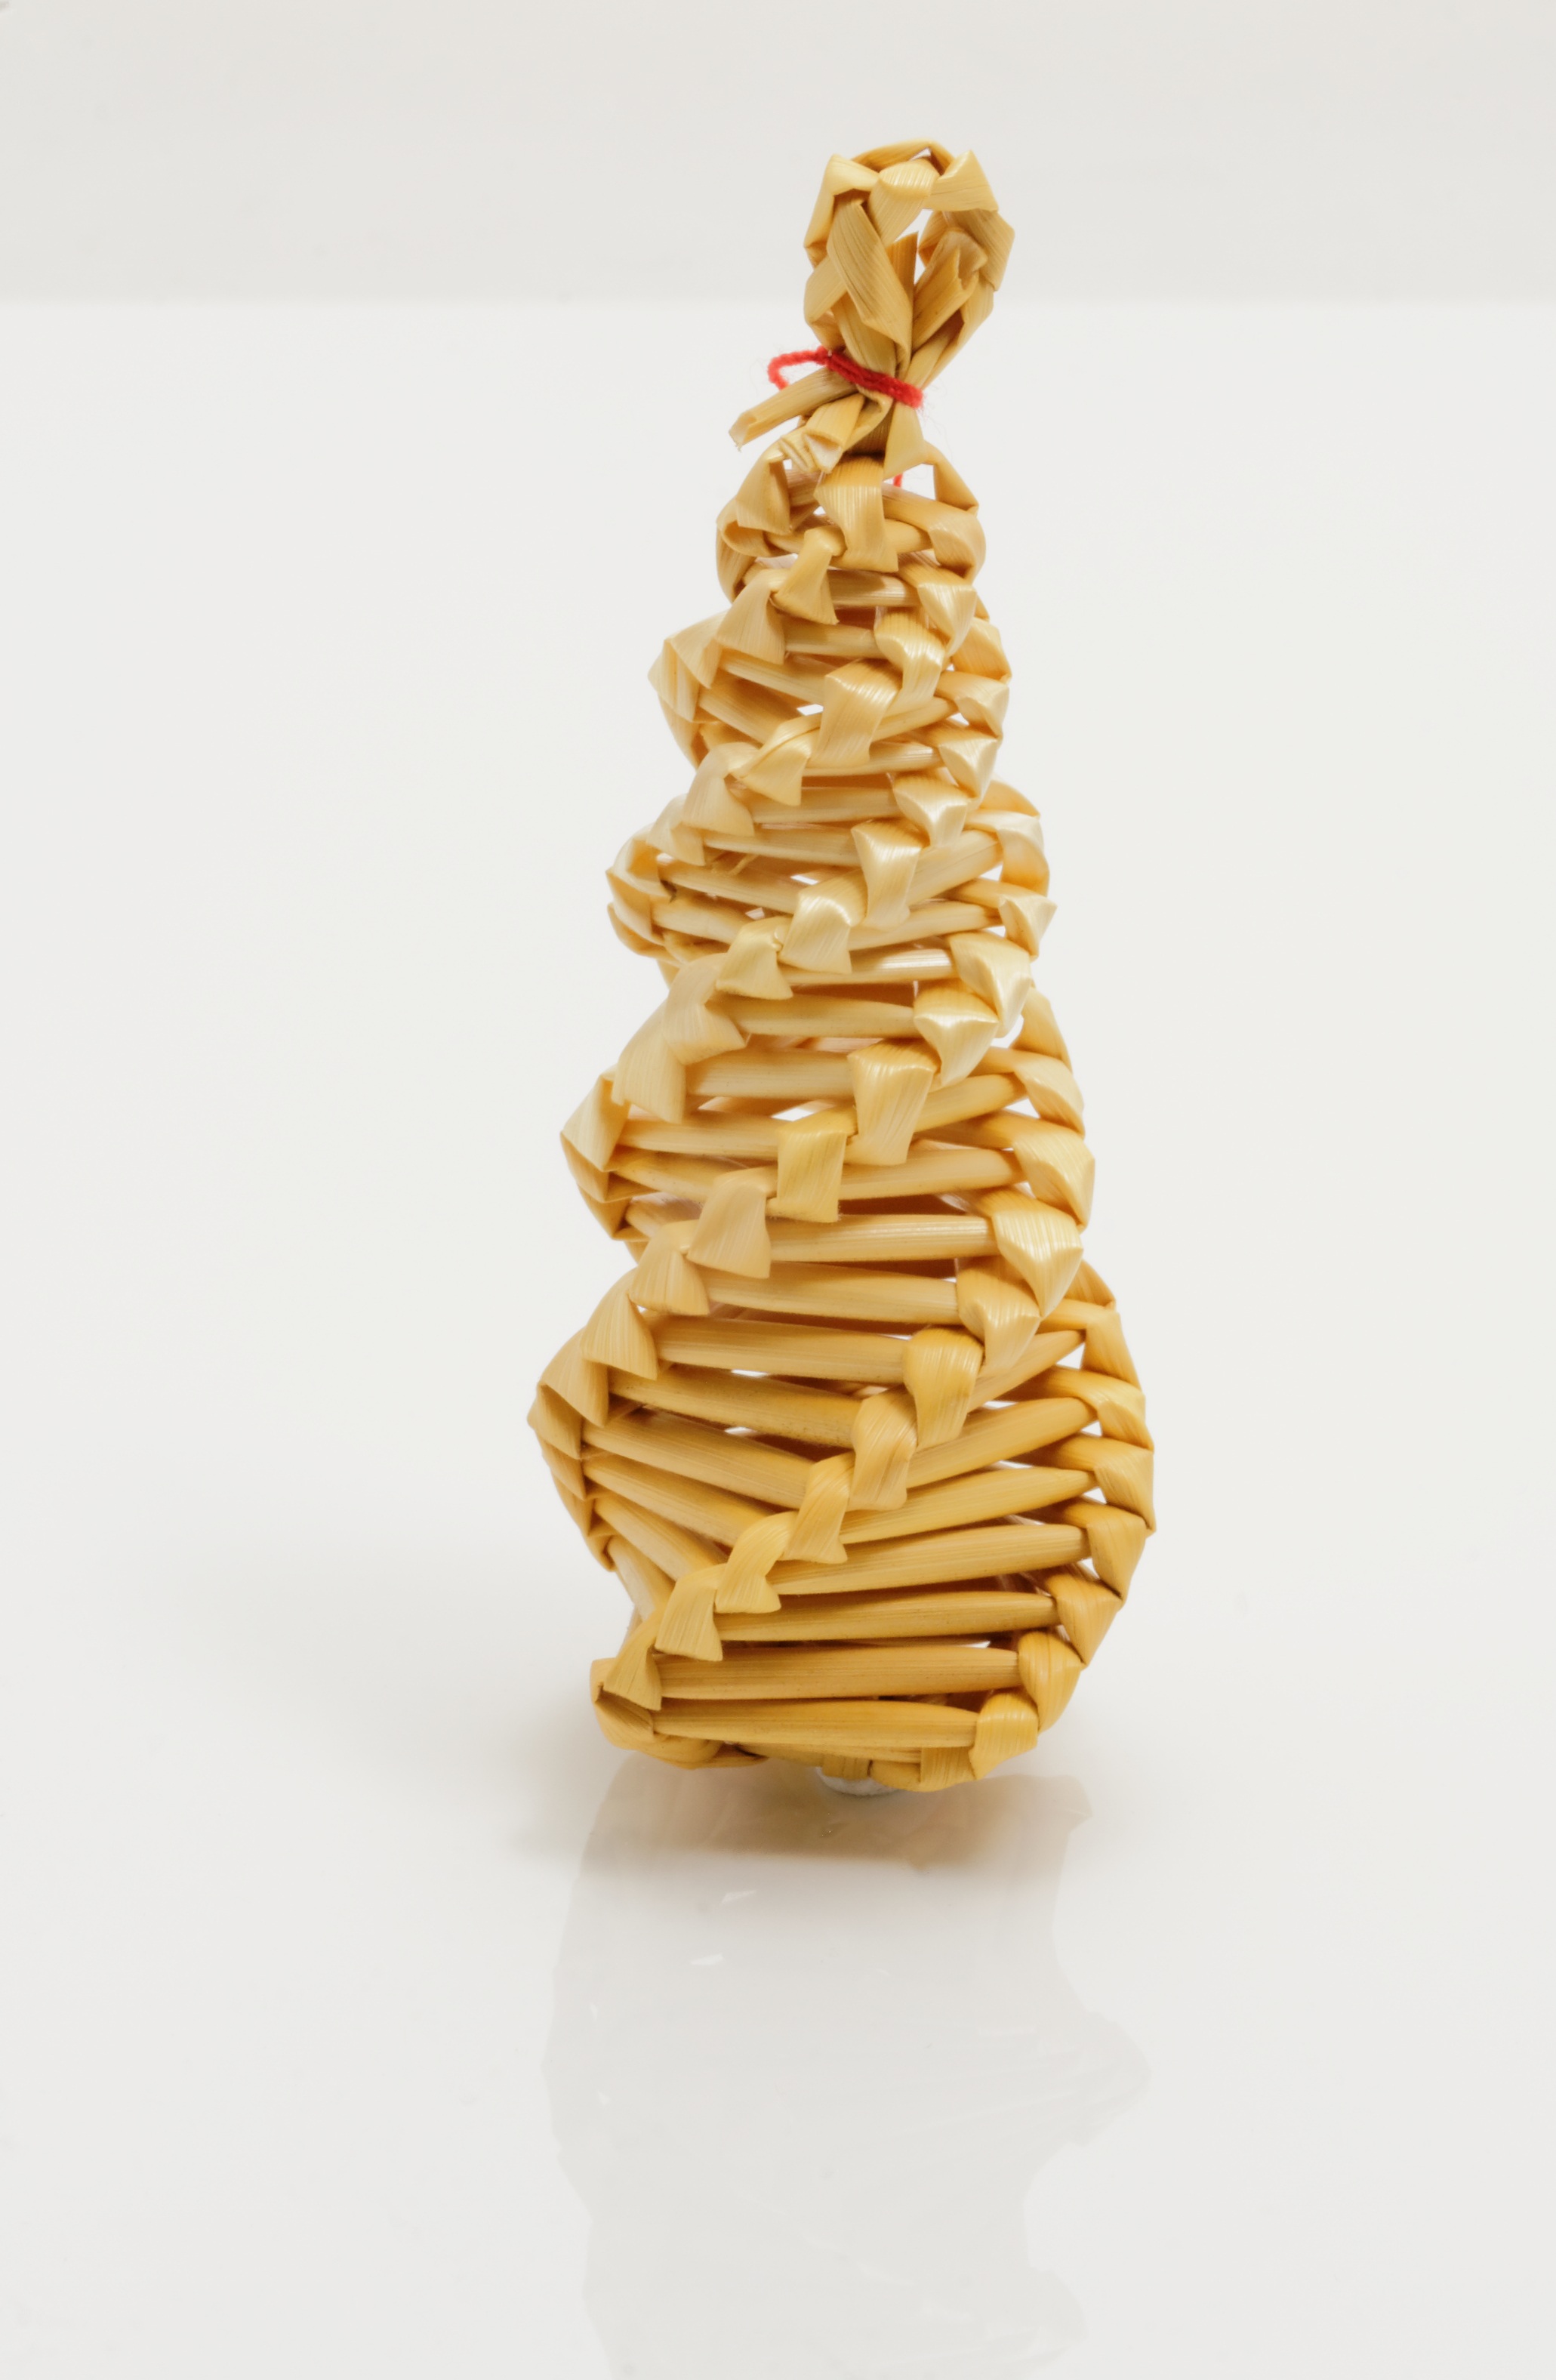
decoration, dish, food, produce, christmas, dessert, deco, ice cream cone, advent, straw, festive decorations